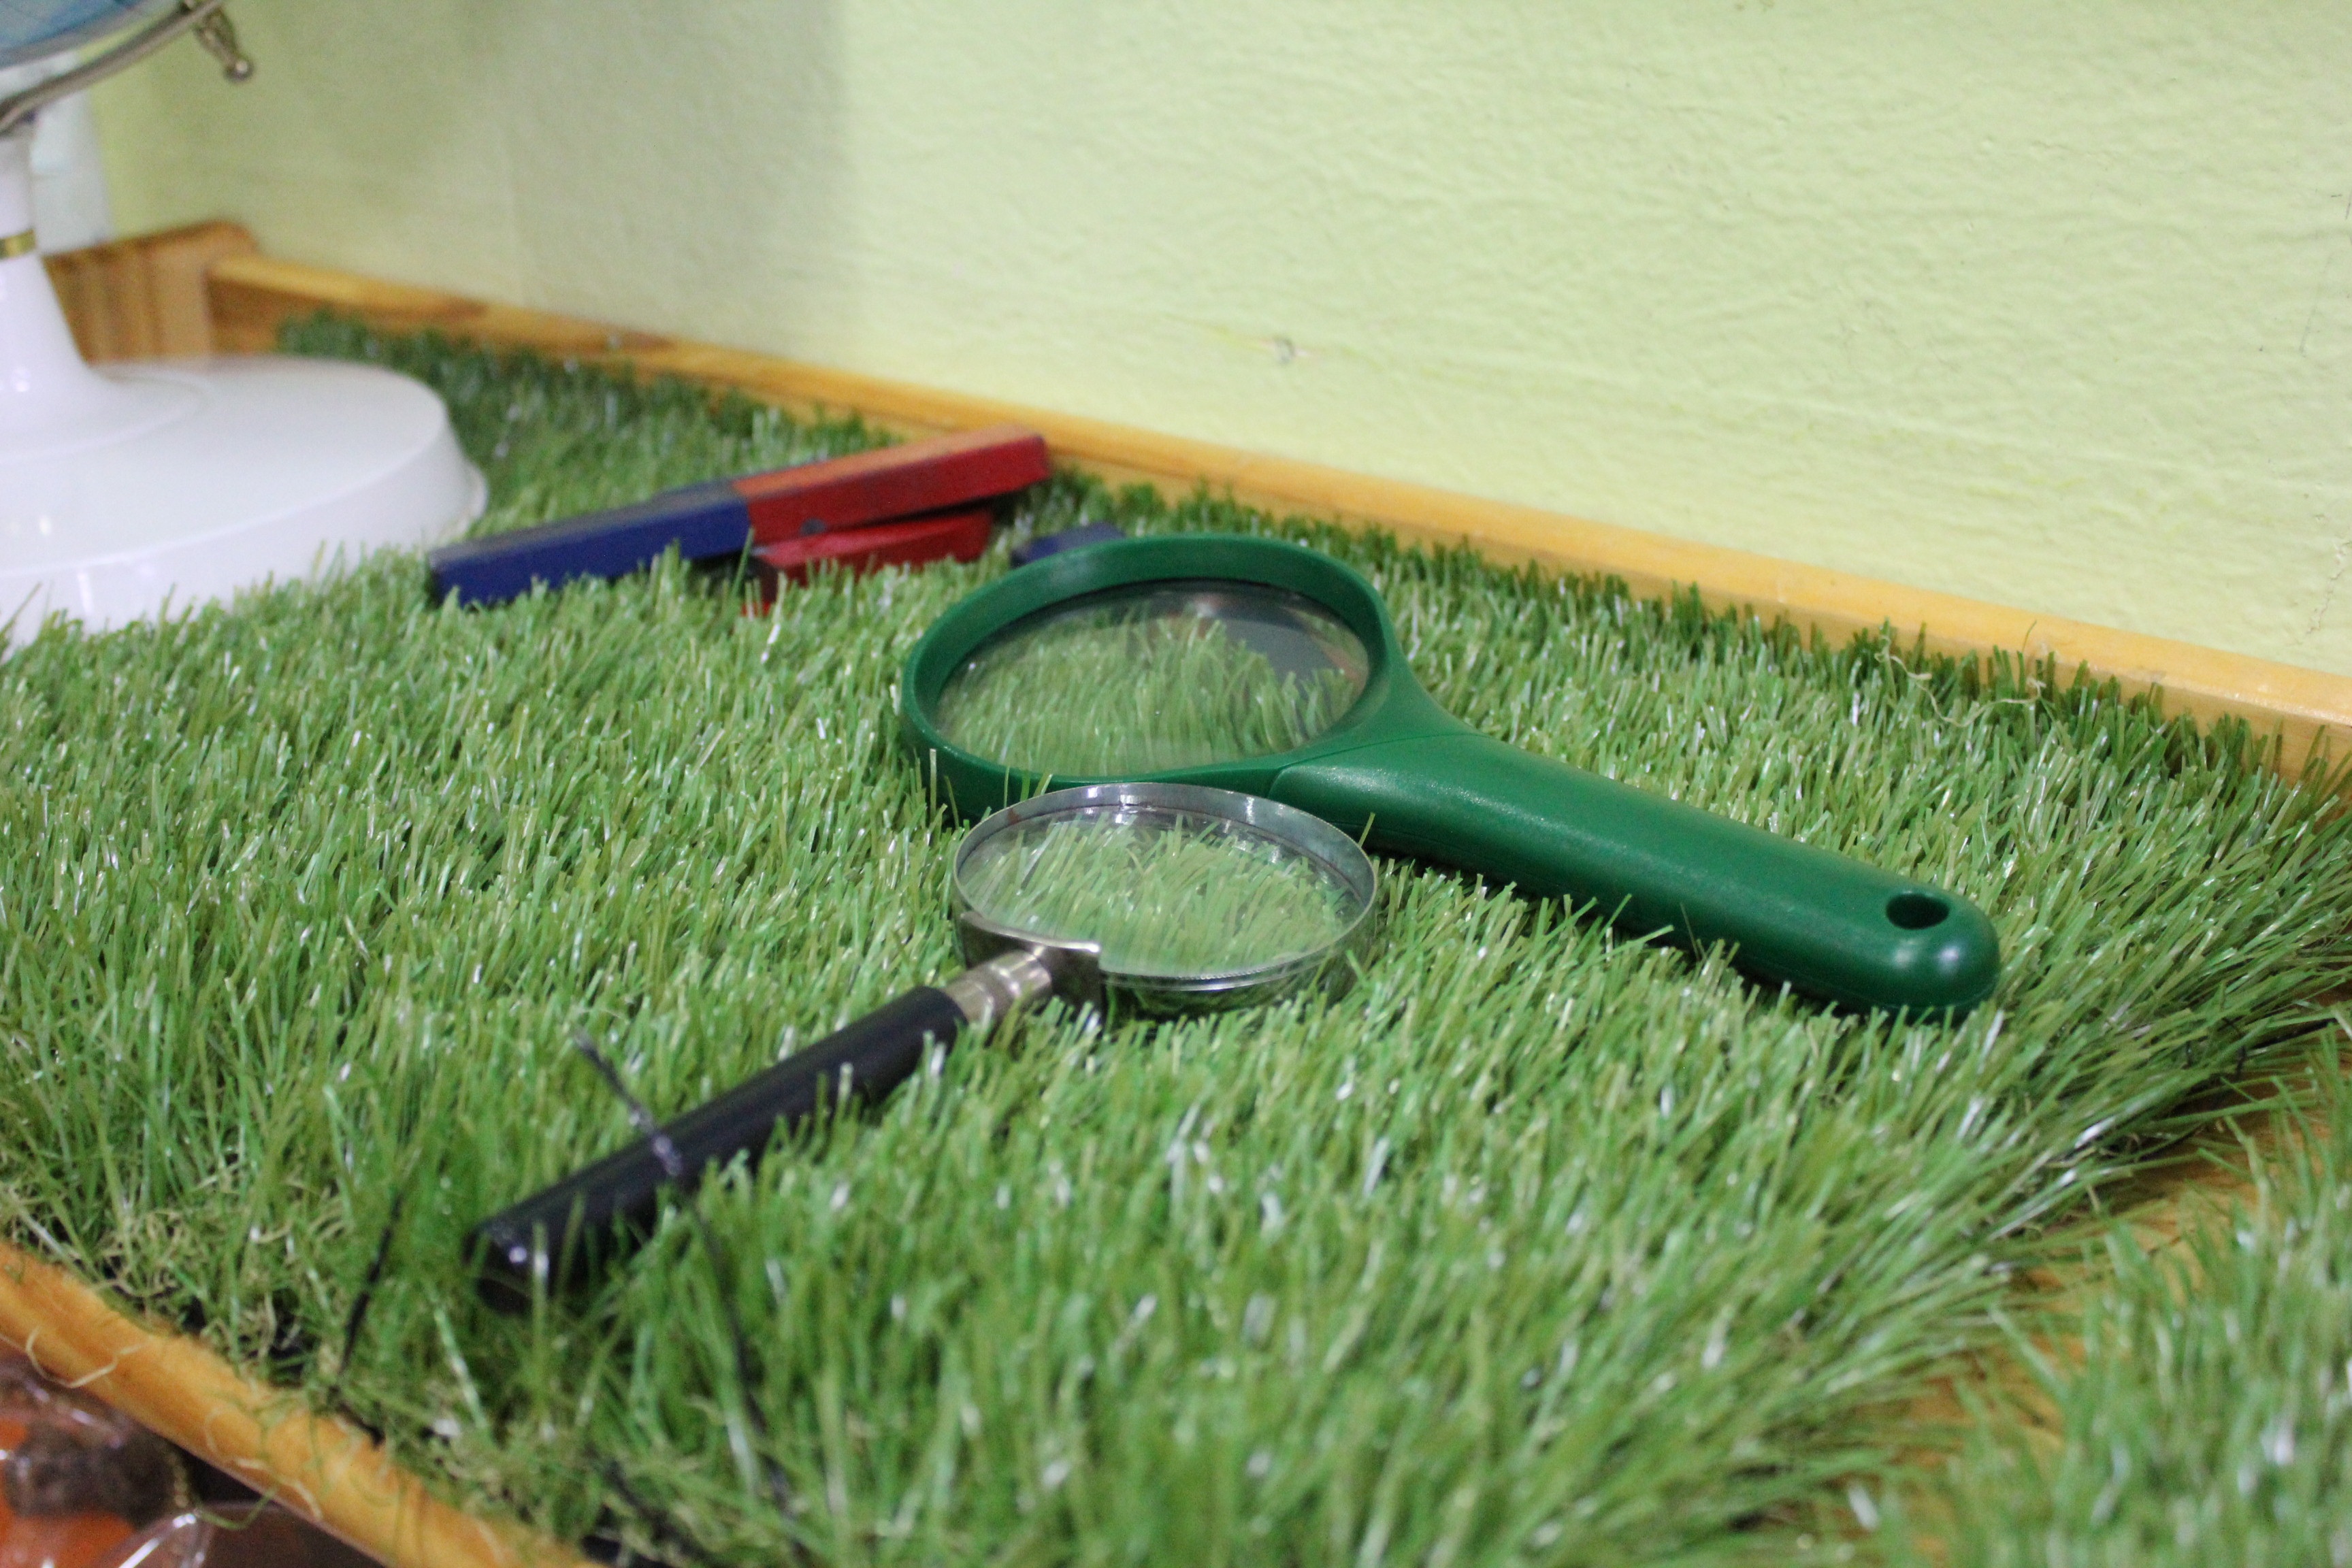
grass, lawn, pool, green, magnifying glass, flooring, children's, grass family